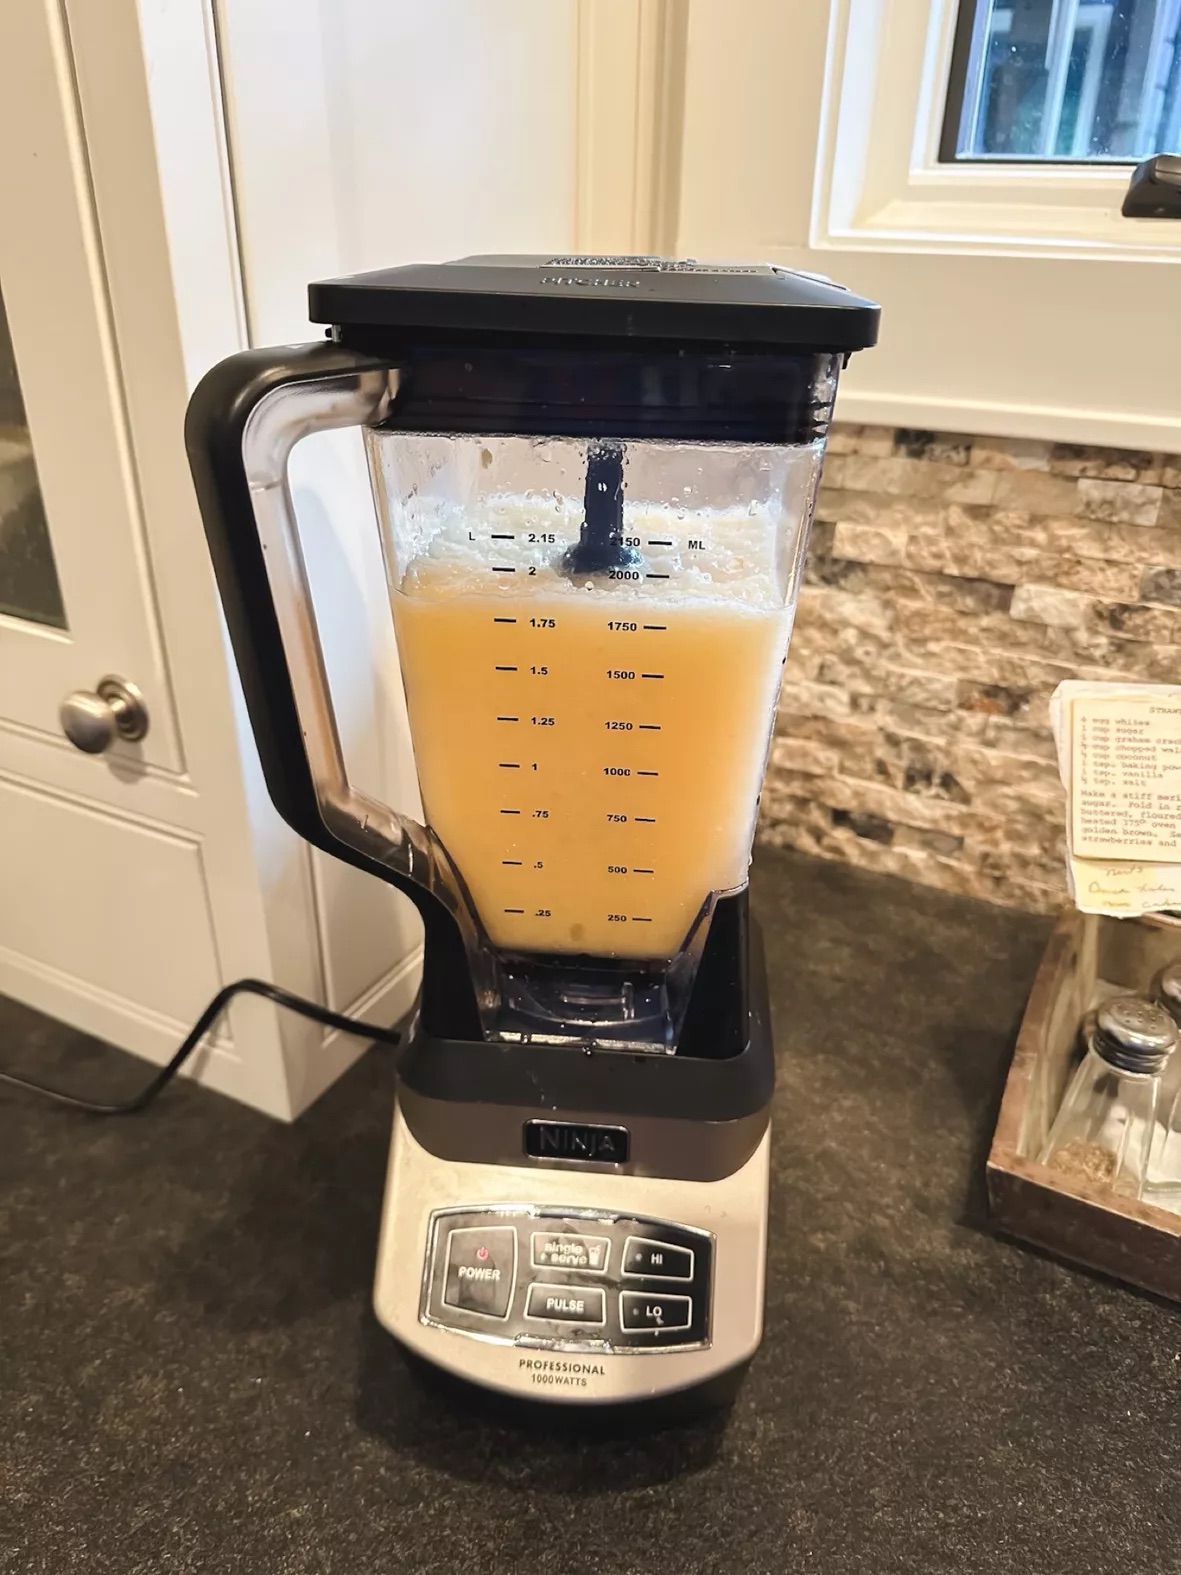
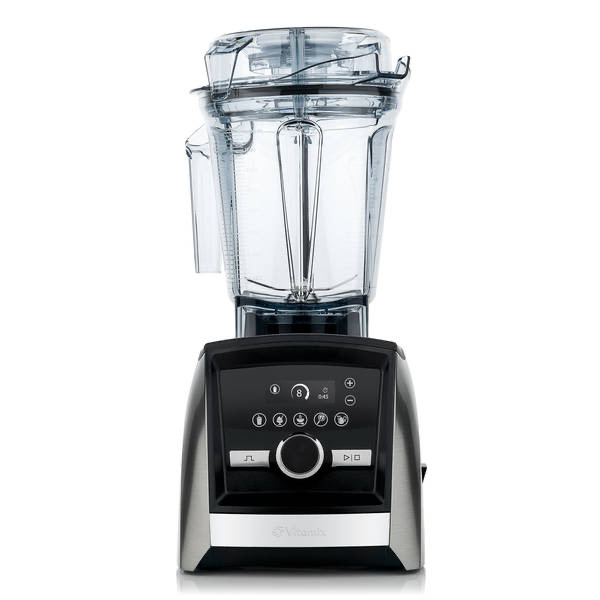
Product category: items_blender
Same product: no